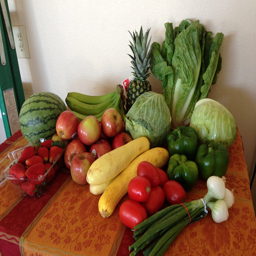
a table with many different vegetables and fruit
A table with many different types of vegetables.
Many different fruits and veggies are placed on a table.
many types of fruits and vegetables sitting on a tabletop
A bunch of vegetables sitting on a table waiting to be prepared.